South African Class 6H 4-6-0

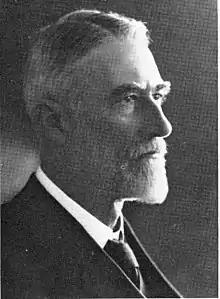
H.M. Beatty

Three new versions of the 6th Class locomotive entered service on the CGR in 1901, two American-built and one British-built. The British version was built by Neilson, Reid and Company, who delivered 21 engines. With these locomotives, CGR Chief Locomotive Superintendent H.M. Beatty kept to the older plate frame design, but fitted the larger type of cab. These locomotives were also equipped with the diameter cylinders which had been used on all previous 6th Class locomotives with the exception of the Class 6G. Another similarity to the early 6th Class locomotives was their lower running boards with fairings or splashers over the coupled wheels.